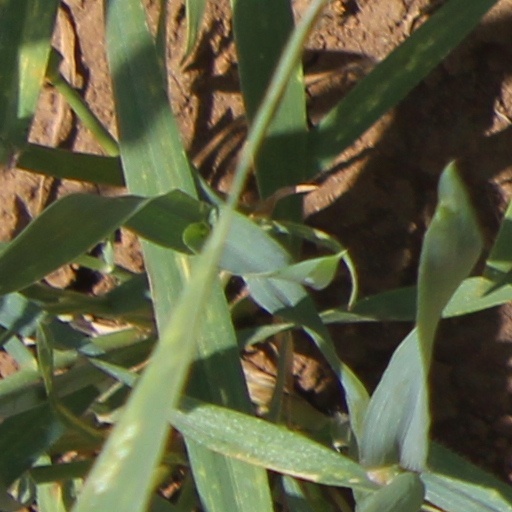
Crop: wheat